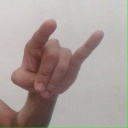
अक्षर: च